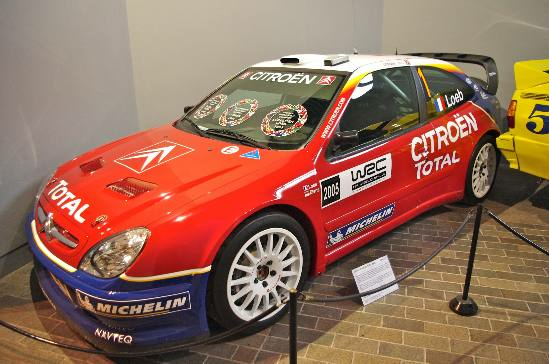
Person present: No